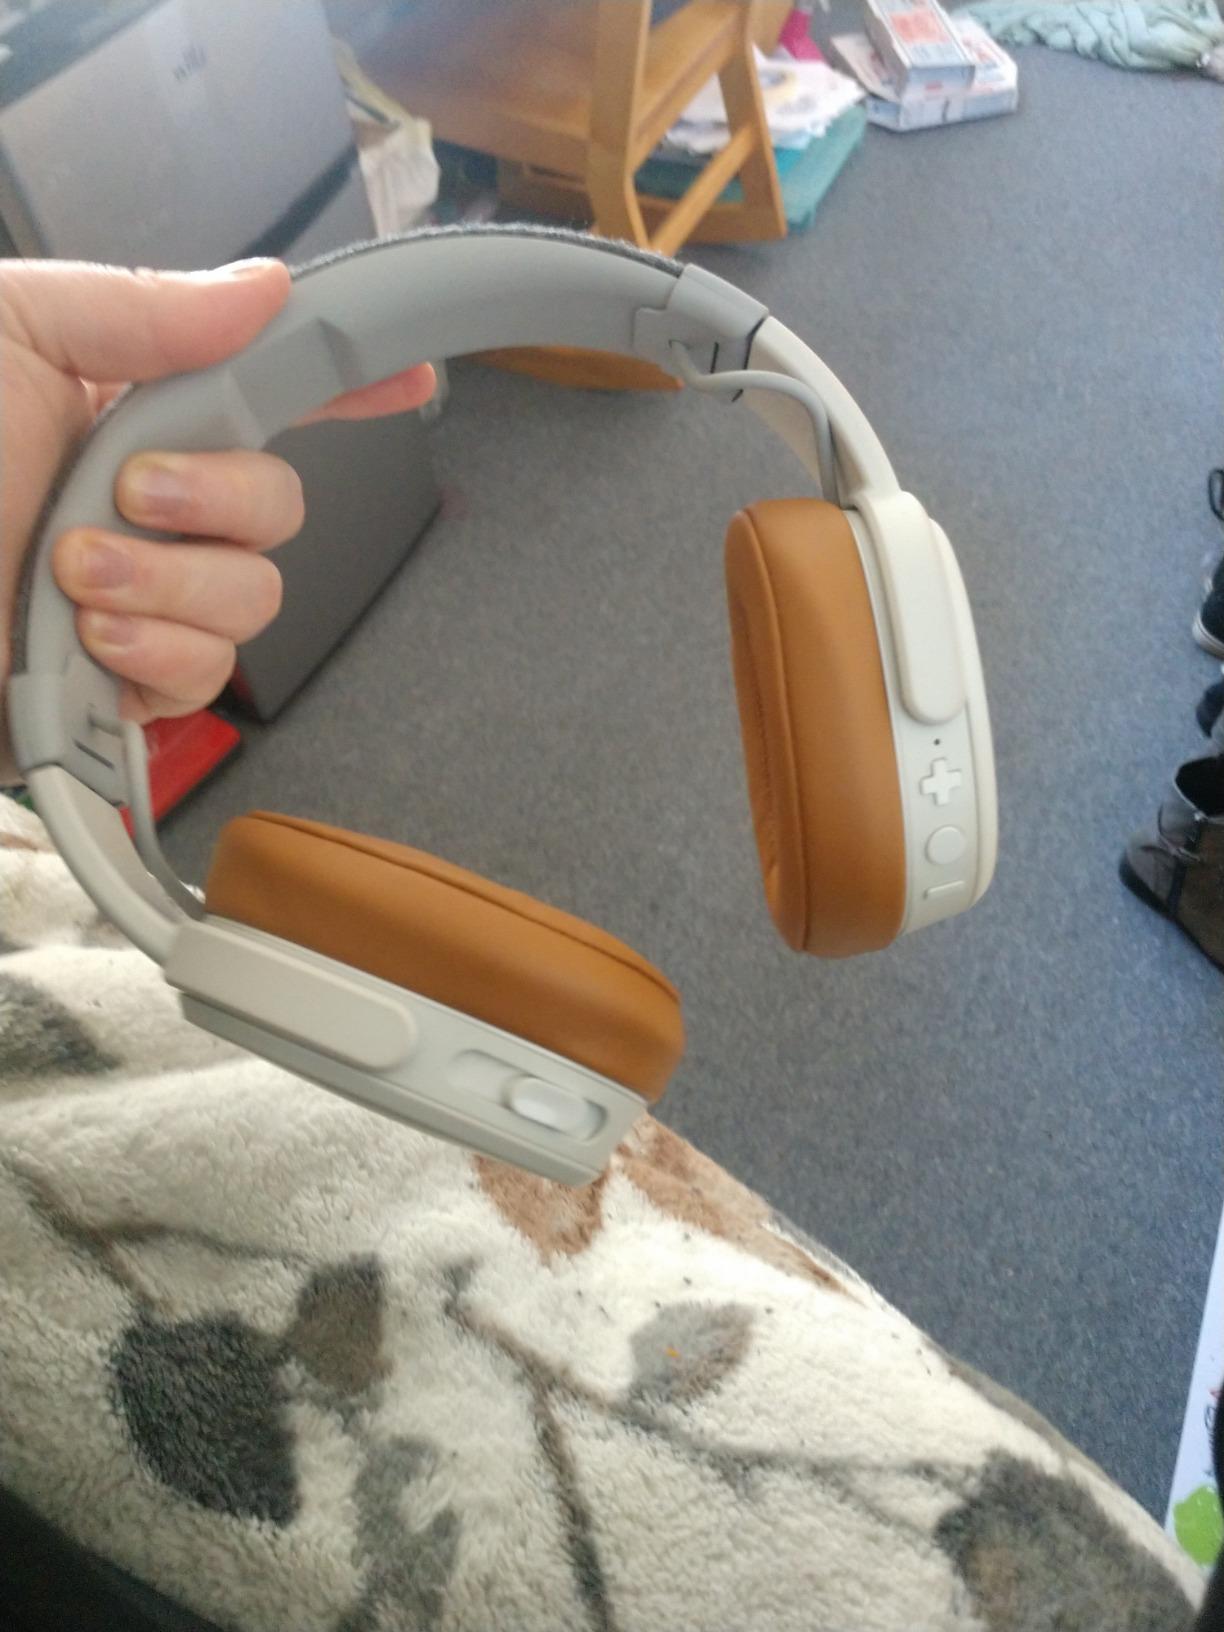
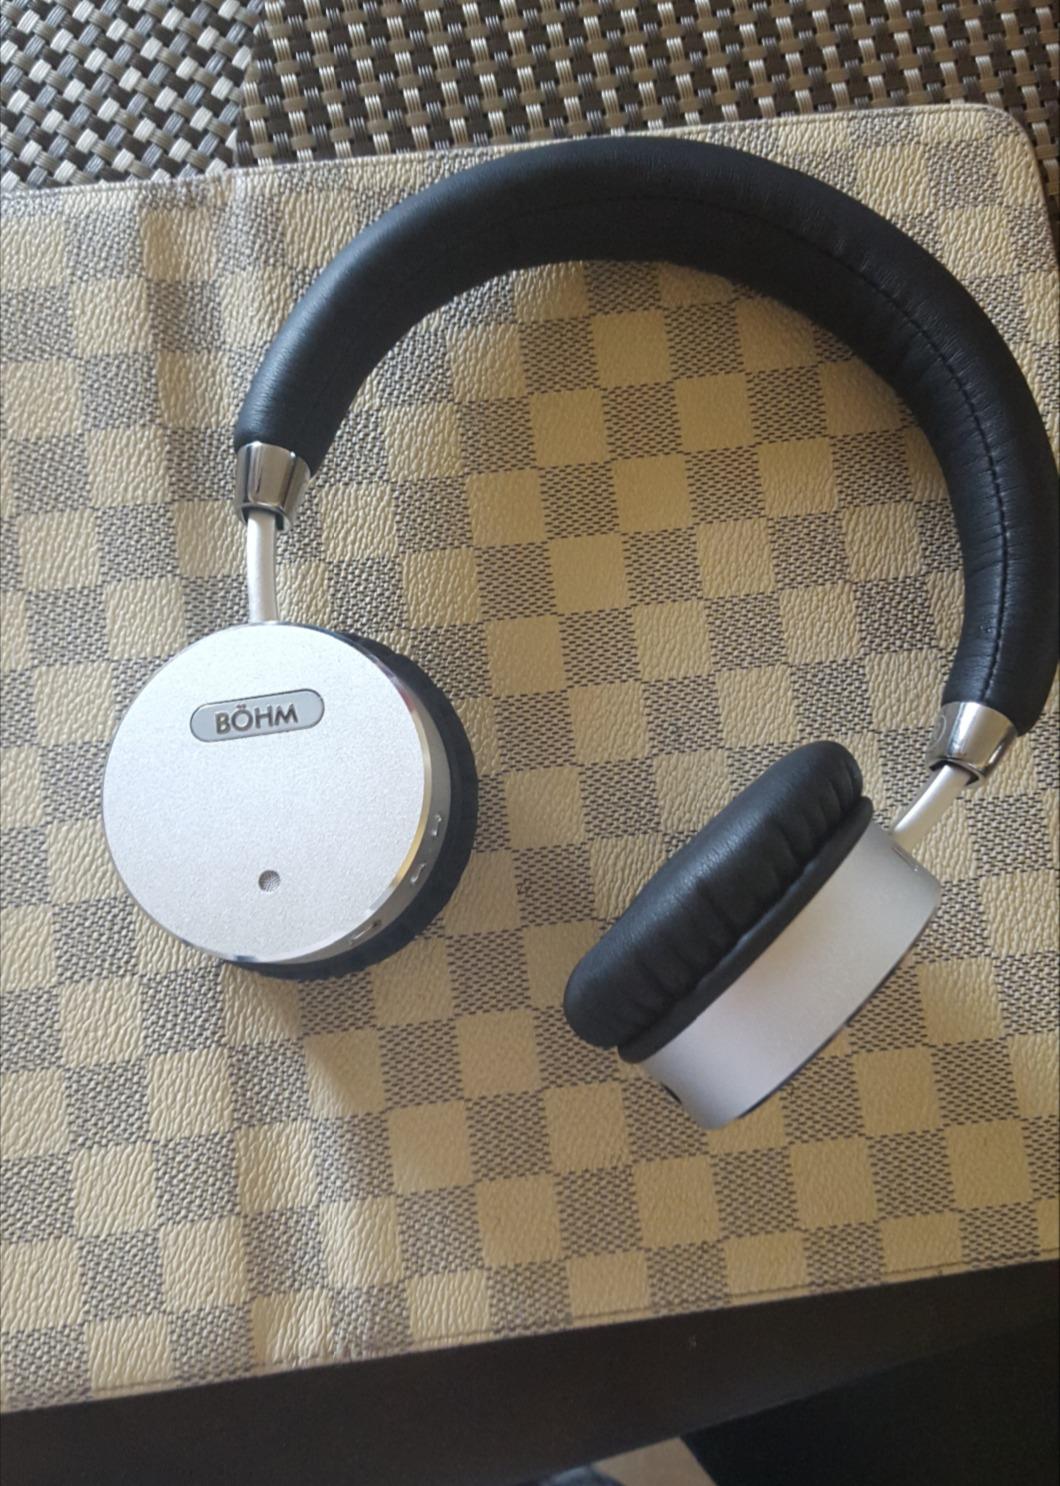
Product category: headphones
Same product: no